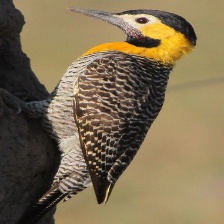
Species: CAMPO FLICKER
Scientific name: COLAPTES CAMPESTRIS